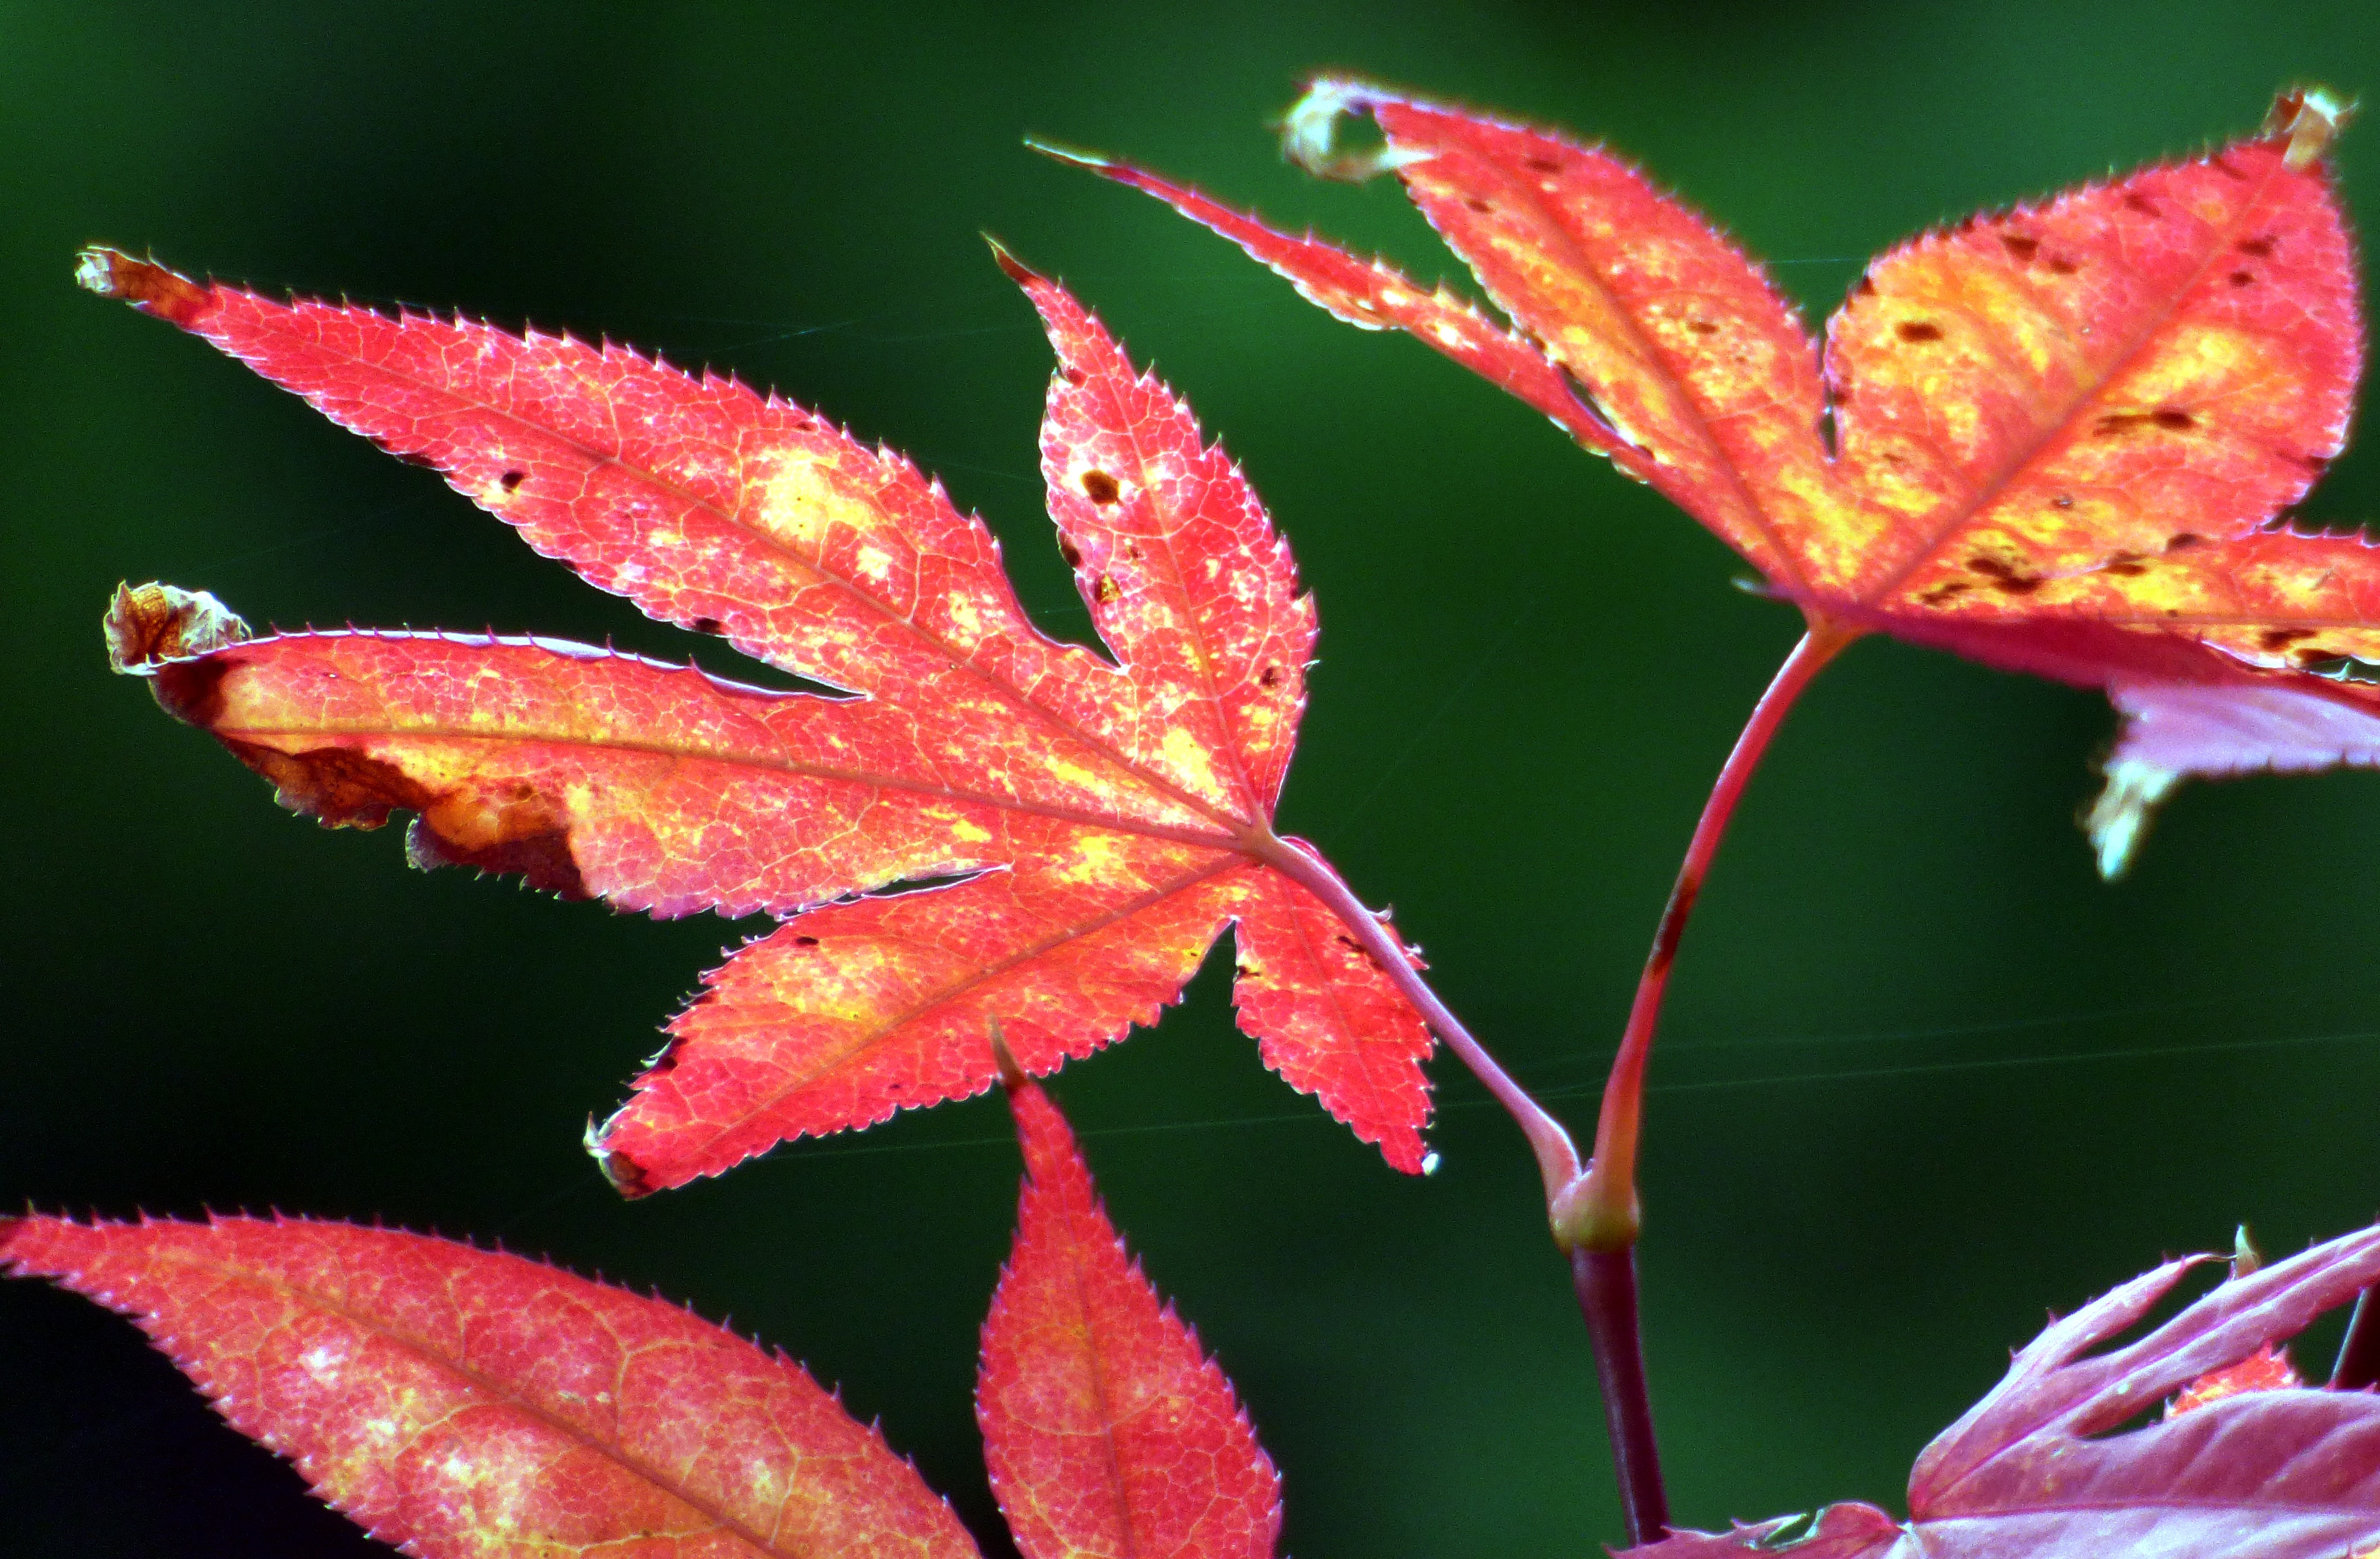
tree, branch, blossom, plant, leaf, fall, flower, petal, frost, foliage, red, color, autumn, botany, flora, season, maple, maple tree, maple leaf, close up, leaves, shrub, red leaf, macro photography, flowering plant, woody plant, land plant